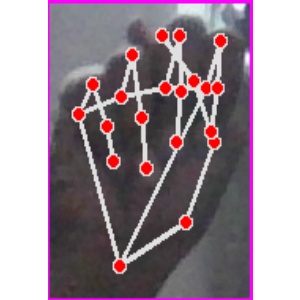
अक्षर: न